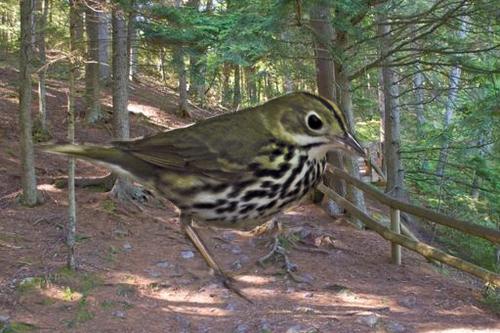
Bird species: Ovenbird
Bird type: landbird
Background: land